Progressive Conservative Association of Alberta

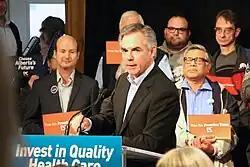
Jim Prentice at a campaign stop at the Whitemud Creek Community Centre in Edmonton during the 2015 provincial election

On November 24, 2014, Kerry Towle (Innisfail-Sylvan Lake), and Ian Donovan (Little Bow), crossed the floor to join the PC Party's caucus giving the turmoil within the Wildrose Party, uncertainty about official opposition Wildrose Party Danielle Smith's leadership and confidence in Prentice as reasons for their move. They were followed on December 17, 2014, by Smith and eight other Wildrose members — deputy leader Rob Anderson, Gary Bikman, Rod Fox, Jason Hale, Bruce McAllister, Blake Pedersen, Bruce Rowe and Jeff Wilson — also joining the Progressive Conservative caucus. Smith said that extensive talks with Prentice revealed that she and Prentice had much common ground, and therefore it made no sense for her to continue in opposition. The defections were termed "an unprecedented move in Canadian political history" and reduced the Wildrose Party to just 5 seats, tied with the Liberal Party.